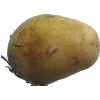
Label: white_potato